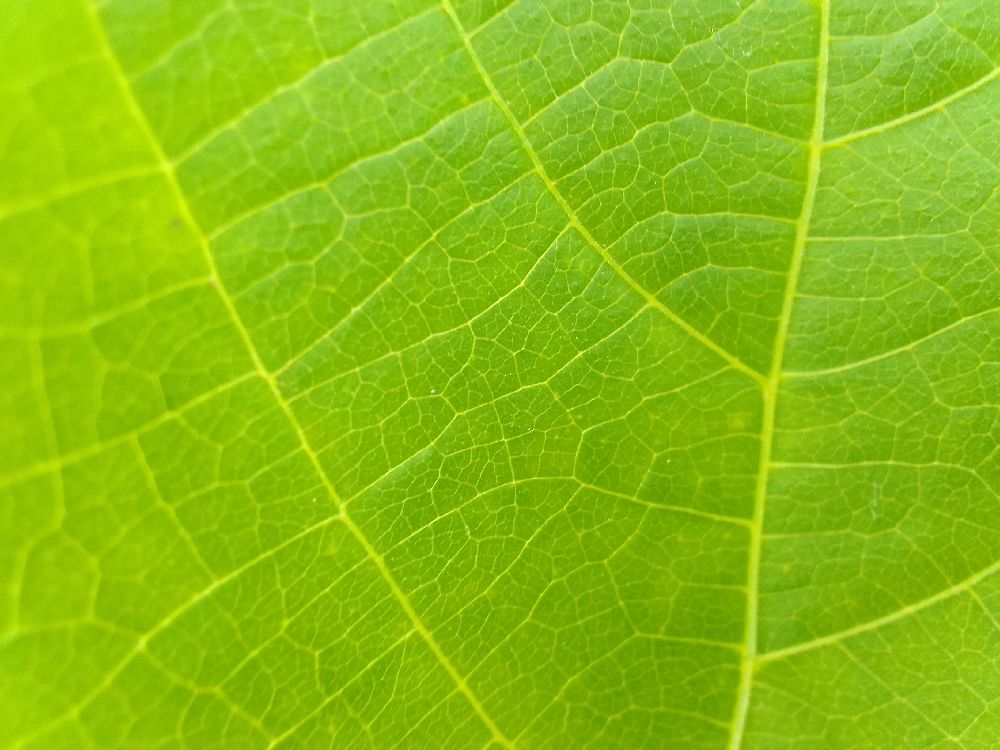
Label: healthy